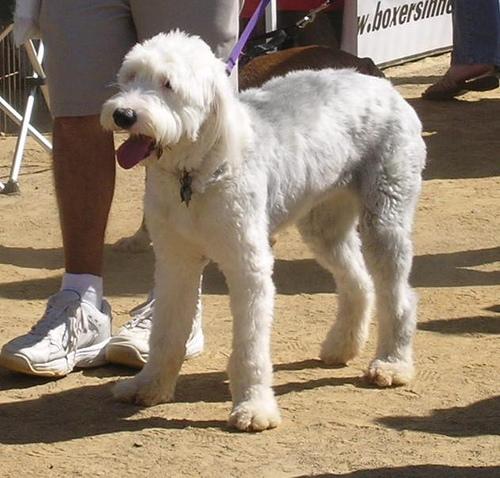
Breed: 257-n000108-Old_English_sheepdog